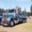
Label: truck